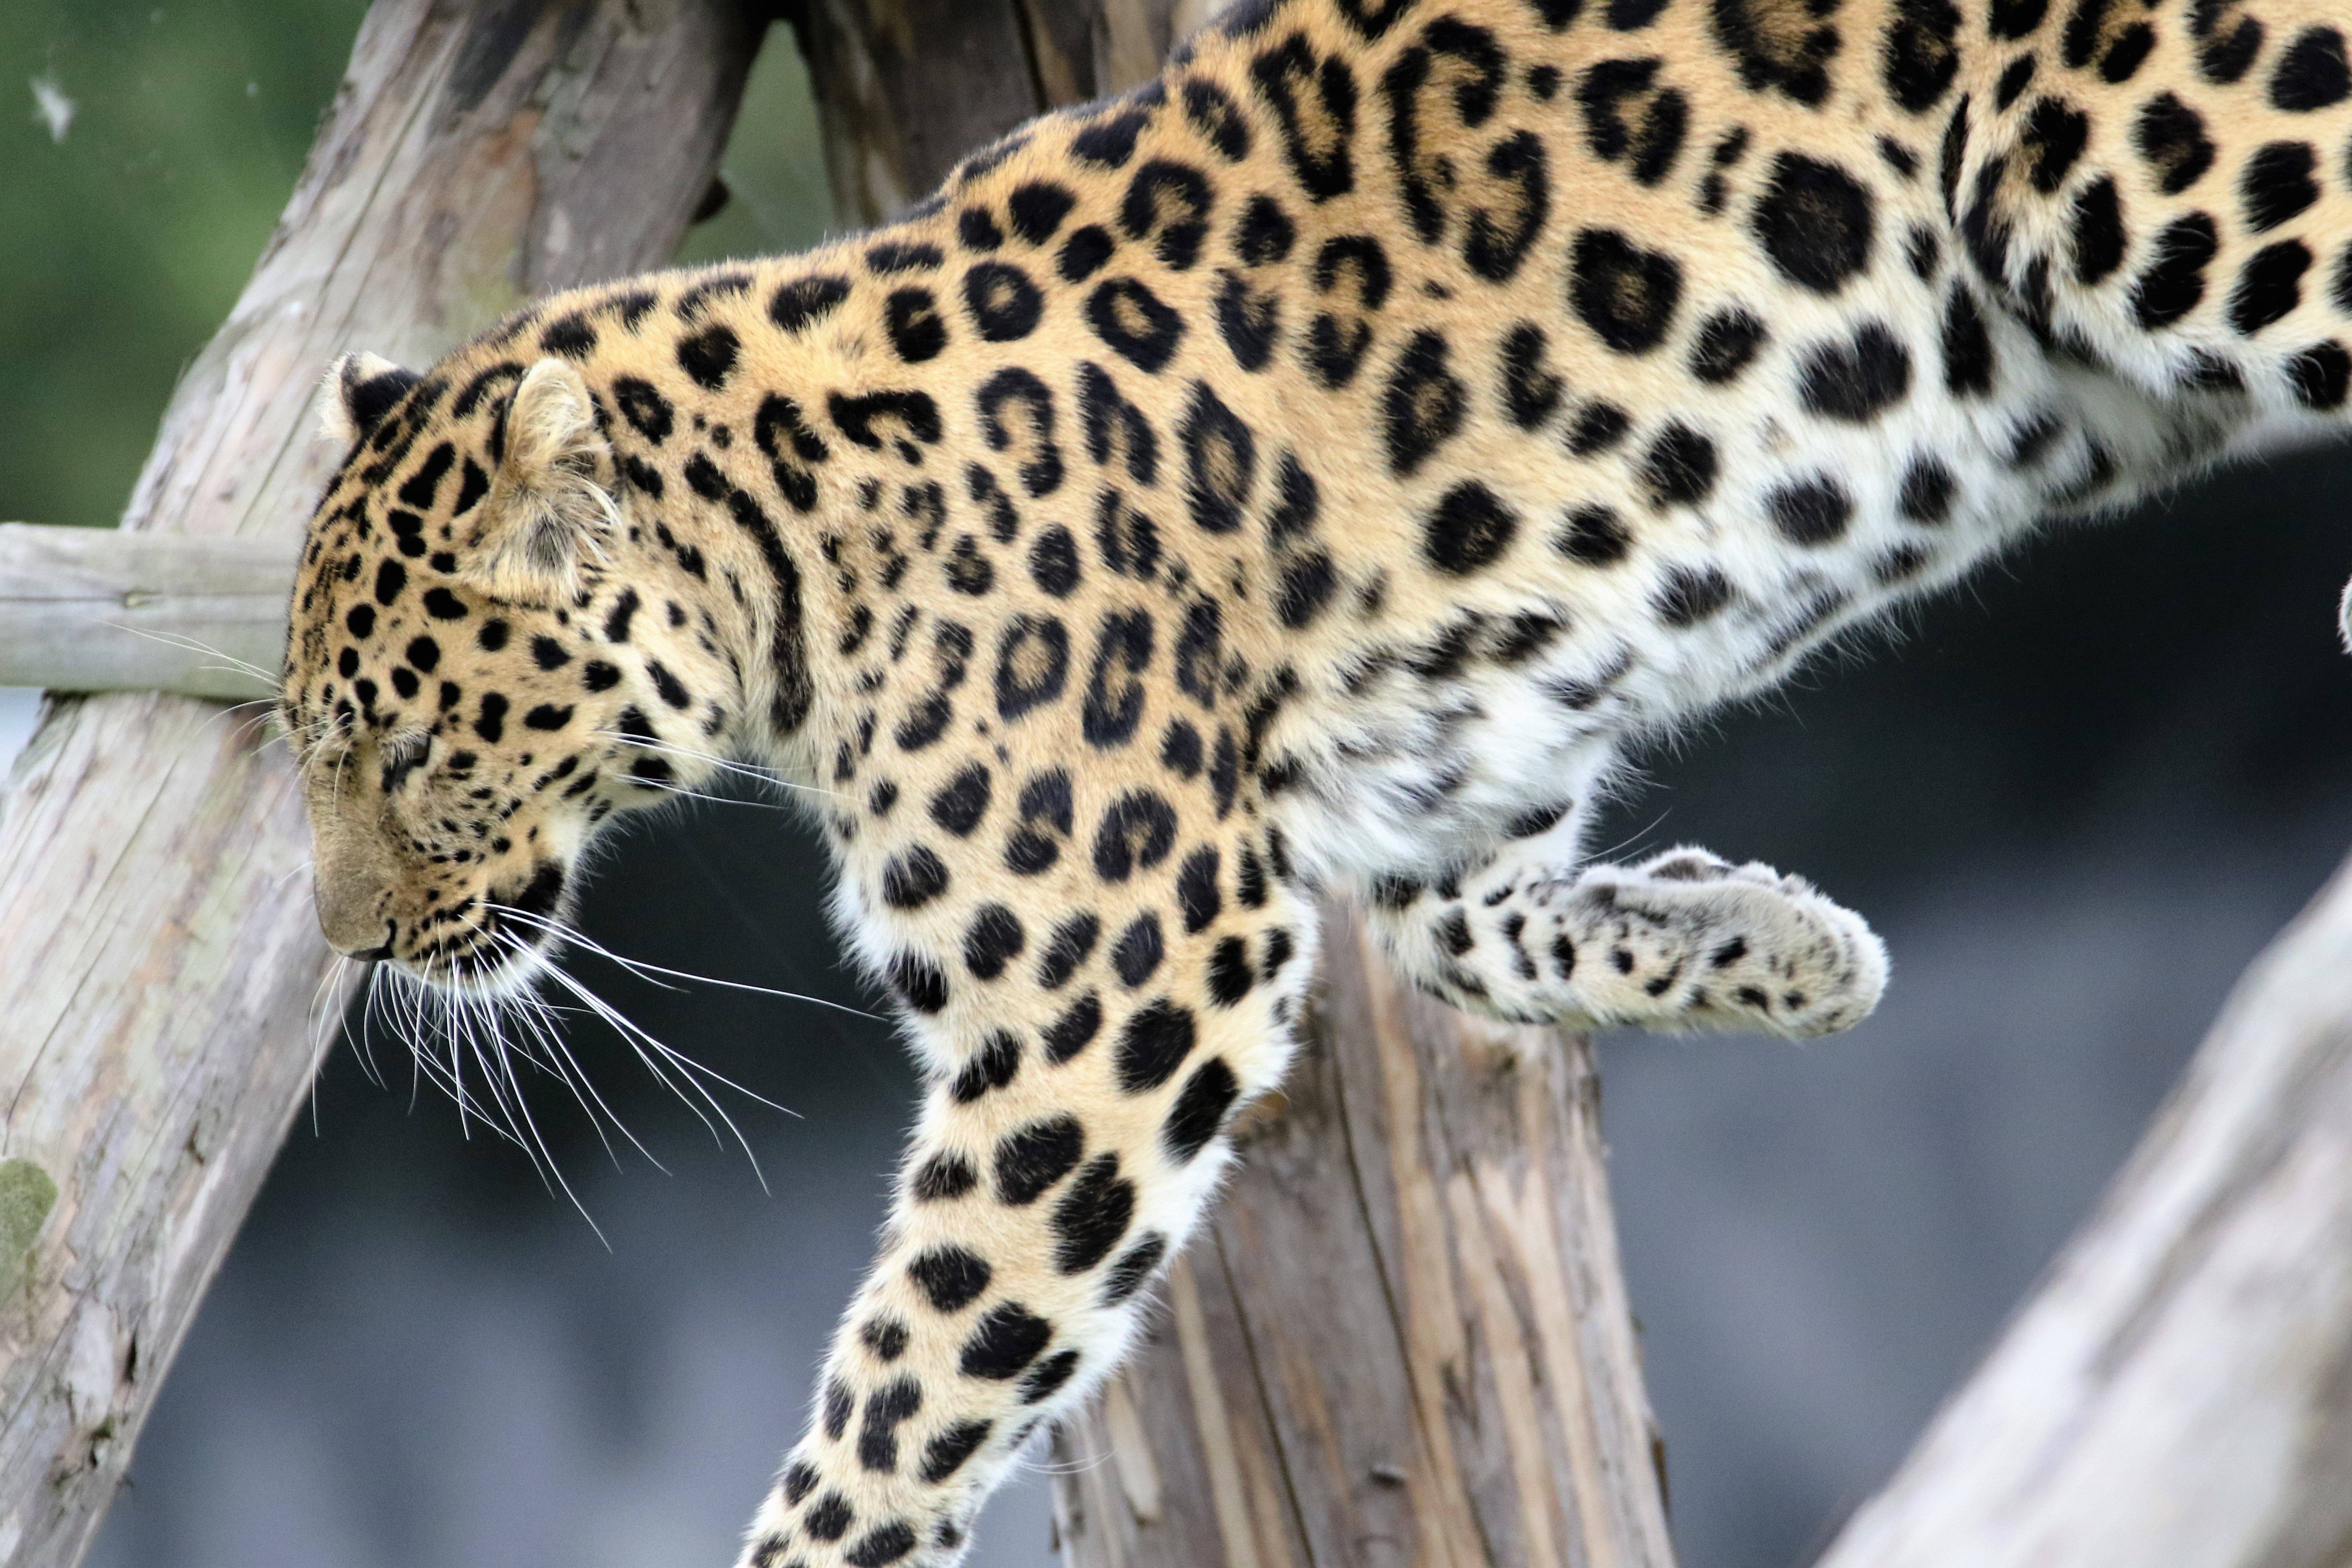
nature, animal, wildlife, fur, cat, feline, mammal, black, fauna, leopard, outdoors, spotted, vertebrate, jaguar, panthera, big cats, cat like mammal